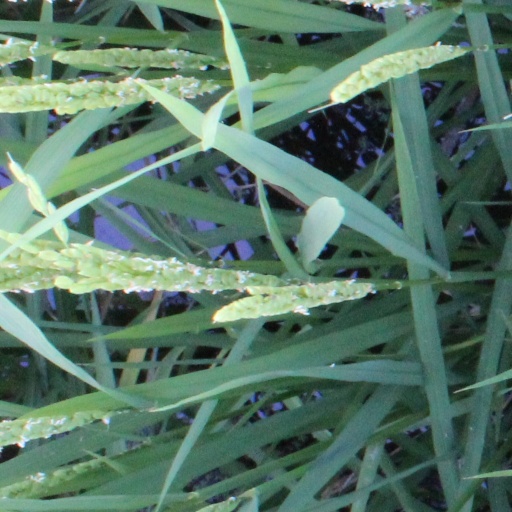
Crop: rice